Hill Forts of Rajasthan

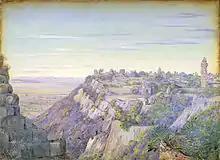
A painting of the fort by Marianne North, 1878

Chittor Fort, also known as Chittod Fort, is one of the largest forts in India. The fort was the capital of Mewar and is located in the present-day city of Chittorgarh. It sprawls over a hill in height spread over an area of above the plains of the valley drained by the Berach River. Chittorgarh was originally called Chitrakut. It is said to have been built by a local Mori Rajput ruler Chitrangada Mori. According to one legend, the name of the fort is derived from its builder. Another folk legend attributes the construction of fort to the legendary hero Bhima: it states that Bhima struck the ground here, which resulted in water springing up to form a large reservoir. The water body allegedly formed by Bhima is an artificial tank called Bhimlat Kund. Several small Buddhist stupas dated to 9th century based on the script were found at the edge of Jaimal Patta lake.